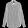
Label: Shirt